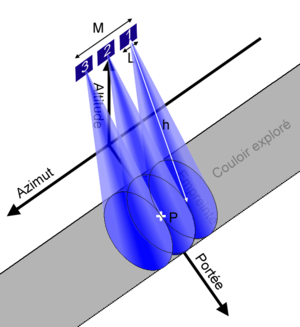
Diagramme décrivant le sondage d'un radar à synthèse d'ouverture (RSO) le long d'un couloir. Le point P se retrouve à être dans les données de trois impulsions mais l'angle de vue est légèrement différent pour chacune d'elles ce qui donne une intensité et un phase différente à l'écho qui en revient. Le traitement informatique de ces données permet d'augmenter la résolution de l'antenne de longueur L. Cette résolution devient équivalente à une antenne qui aurait la longueur du trajet entre la première et la troisième impulsion. C'est pourquoi on parle d'ouverture de synthèse.
Un radar imageur est un radar actif qui émet un faisceau d'impulsions dans le domaine des longueurs d'onde centimétriques ou millimétriques pour représenter en deux ou trois dimensions l'environnement exploré.
Un radar à synthèse d'ouverture est un radar imageur qui effectue un traitement des données reçues afin d'améliorer la résolution en azimut. Le traitement effectué permet d'affiner l'ouverture de l'antenne. On parle donc de synthèse d'ouverture, contrairement à un radar à visée latérale classique, d'où le nom de ce type de système. L'abréviation anglo-saxonne SAR est fréquemment utilisée pour désigner ce type de radar.